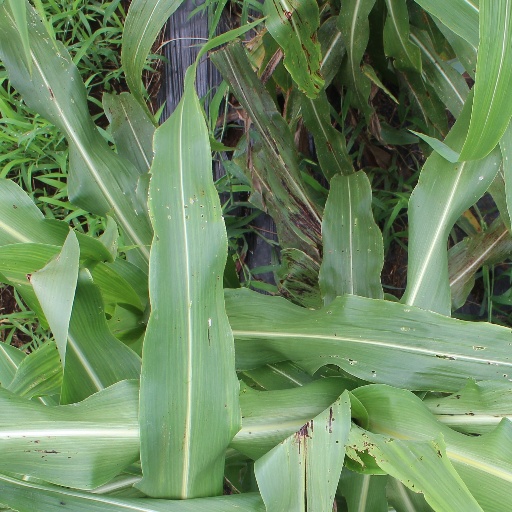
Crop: sorghum